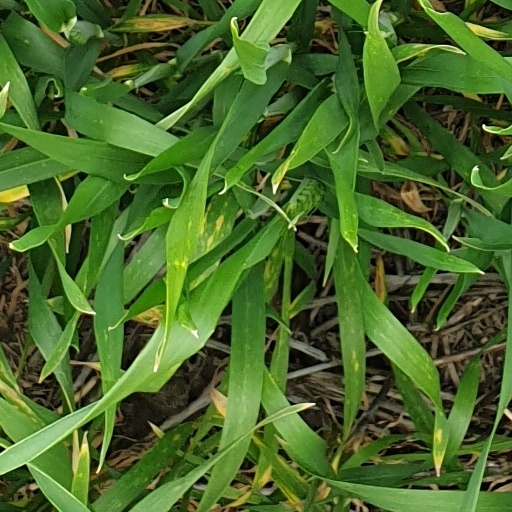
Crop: wheat